Rackspace Cloud

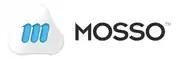
The original Mosso logo

The Rackspace Cloud is a set of cloud computing products and services billed on a utility computing basis from the US-based company Rackspace. Offerings include Cloud Storage (""Cloud Files""), virtual private server (""Cloud Servers""), load balancers, databases, backup, and monitoring.